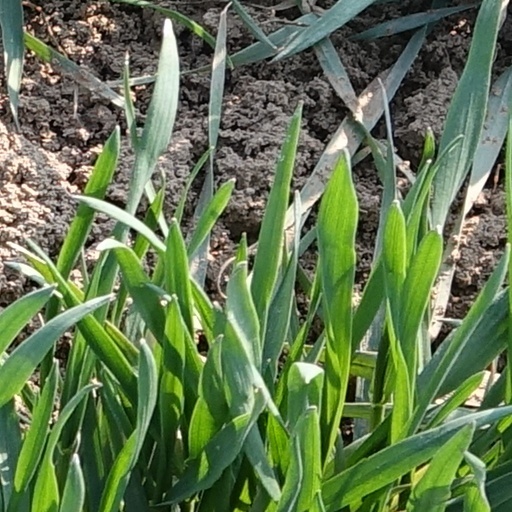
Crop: wheat